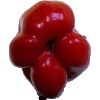
Label: Pepper Red 1